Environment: real
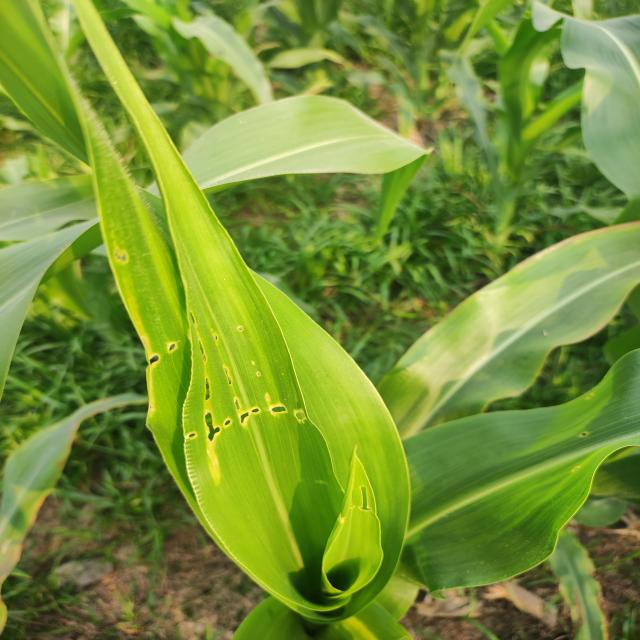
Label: fall_armyworm